Samba Gold

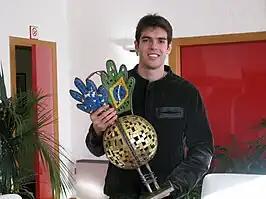
Kaká receiving the 2008 Samba Gold at Milanello

The "Samba Gold" (Samba d'Or) is a football award given to the best Brazilian footballer in Europe, as awarded by Sambafoot. The inaugural award was made in 2008. The Samba Gold is determined by three voter panels: journalists, fellow footballers and votes from Sambafoot's online readers. In 2021, a women's award was added for the first time, the women's award is given to the best Brazilian footballer in Brazil or abroad. An award for players aged 20 and under was added in 2022.